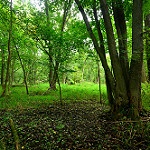
Scene: Outdoor